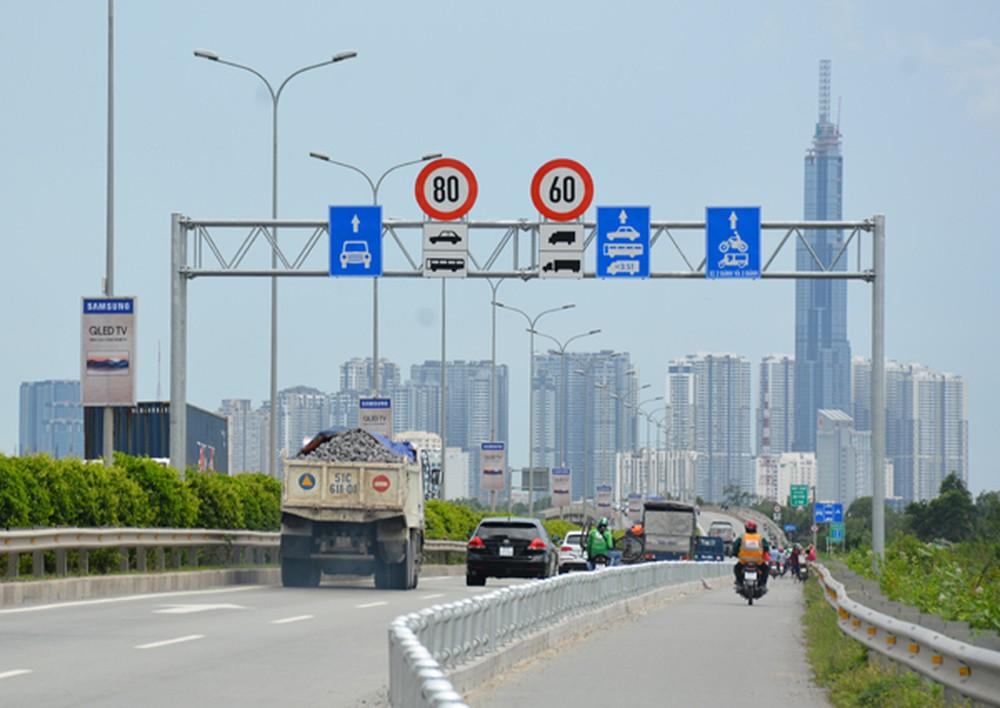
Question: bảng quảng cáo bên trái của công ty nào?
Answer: công ty samsung